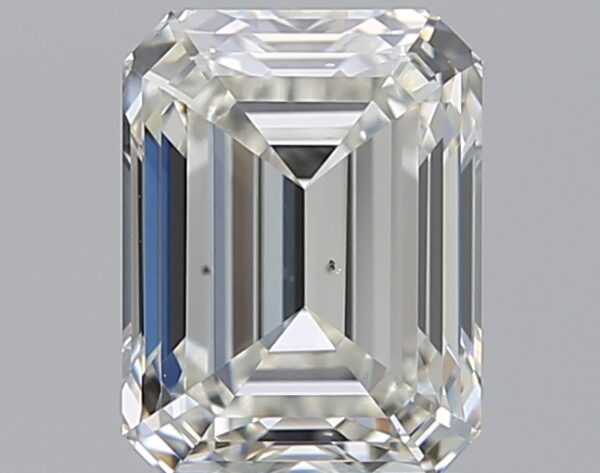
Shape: emerald
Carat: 1.5
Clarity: VS1
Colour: I
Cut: VG
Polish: EX
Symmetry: EX
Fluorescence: M
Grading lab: GIA
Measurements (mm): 7.22 x 5.47 x 3.78